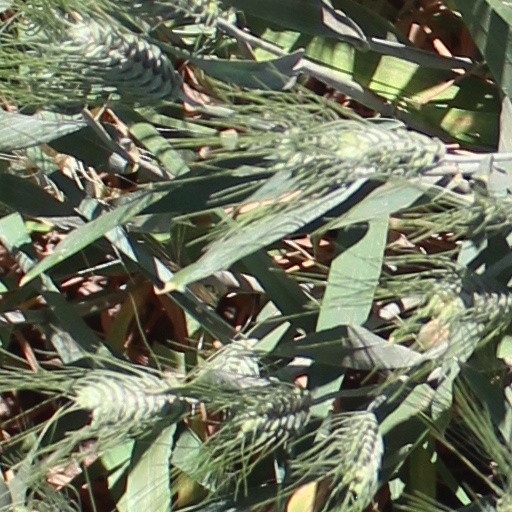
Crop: wheat